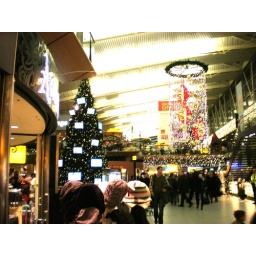
The tree is covered in flat screen TVs!!! So Euro.